Seven Years' War

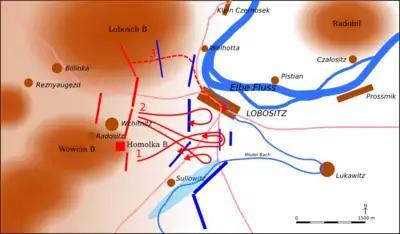
Battle of Lobositz. Austria: blue; Prussia: red

The British—by inclination as well as for practical reasons—had tended to avoid large-scale commitments of troops on the continent. They sought to offset the disadvantage of this in Europe by allying themselves with one or more continental powers whose interests were antithetical to those of their enemies, particularly France. By subsidising the armies of continental allies, Britain could turn London's enormous financial power to military advantage. In the Seven Years' War, the British chose as their principal partner the most brilliant general of the day, Frederick the Great of Prussia, then the rising power in central Europe, and paid Frederick substantial subsidies for his campaigns. This was accomplished in the Diplomatic Revolution of 1756, in which Britain ended its long-standing alliance with Austria in favour of Prussia, leaving Austria to side with France. In marked contrast to France, Britain strove to prosecute the war actively overseas, taking full advantage of its naval power. The British pursued a dual strategy—naval blockade and bombardment of enemy ports, and rapid movement of troops by sea. They harassed enemy shipping and attacked enemy colonies, frequently using colonists from nearby British colonies in the effort. Overall, the war cost Prussia 139 million thalers; of these 58.3 million (42%) came from Prussian taxes and savings, 27 million (19%) came from British subsidies, and the rest came from either currency debasement or pillage of other northern German states, especially Saxony.